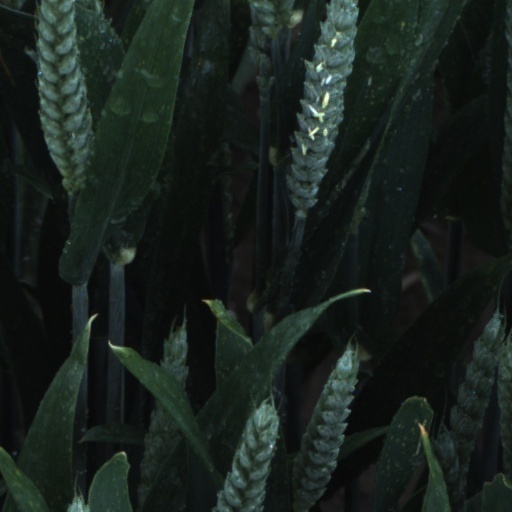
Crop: wheat